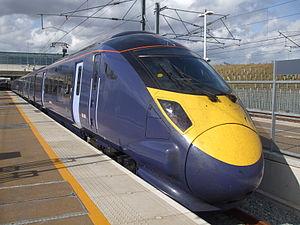
Le Class 395 est une rame automotrice électrique exploité par la compagnie anglaise Southeastern sur la nouvelle ligne à grande vitesse High Speed 1 et ont assuré les services de navette Olympic Javelin pour les Jeux olympiques d'été de 2012.